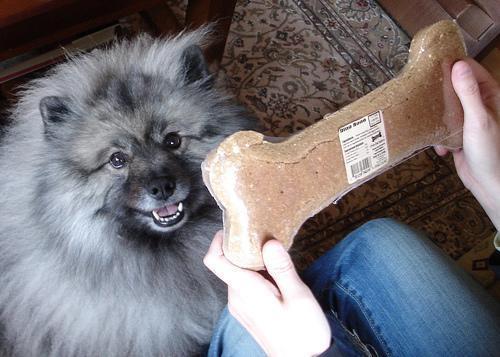
keeshond